Women in Vietnam

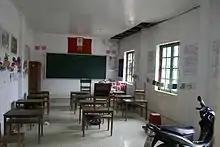
School classroom in the rural district of Tam Đường

In 1930, urban intellectual elites began to talk about women's ability to escape their confined social sphere through novels like Nhat Linh's Noan Tuyet, in which the heroine escapes from a marriage she was coerced into and wins social approval for it. The heroine's true love was a member of the nationalist party. According to this book and other authors like Phan Boi Chau, there was an evident link between the nationalist movement and an increase in women's rights. Following the nationalist military leadership of the Trung sisters, other women became heavily involved in non-communist nationalist movements, especially in the Vietnam Nationalist Party. By the end of the 1930s, women's liberation had become a common topic in the literature written by urban intellectual elites, and women had entered political life.